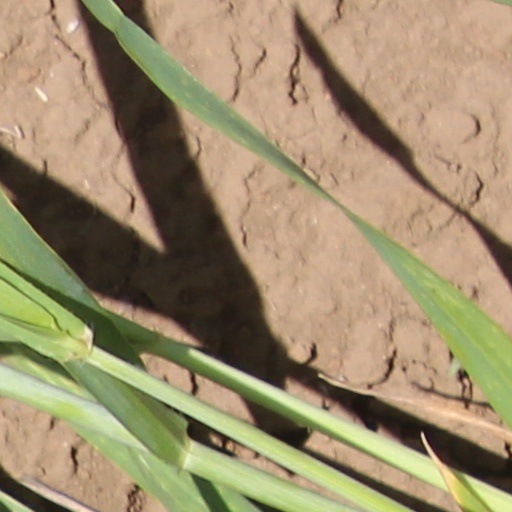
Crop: wheat